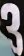
Number: 3